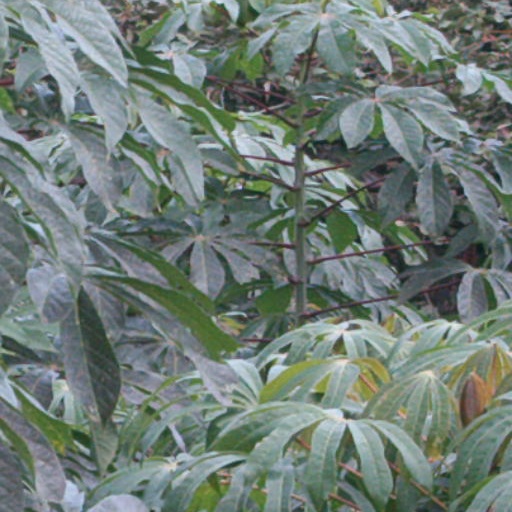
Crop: cassava